Answer in natural language. Which point is closer to the camera taking this photo, point B  or point C? Choose between the following options: C or B
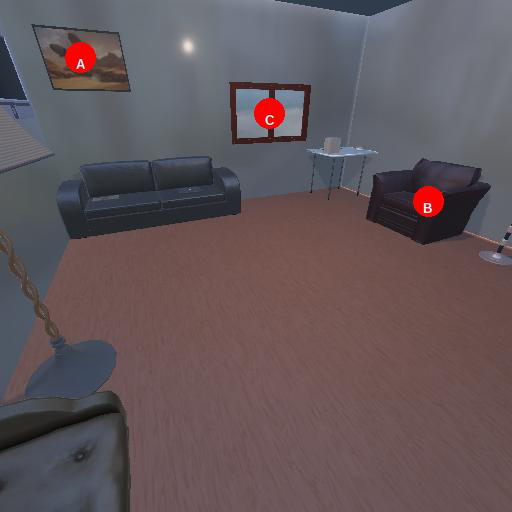
<answer>B</answer>